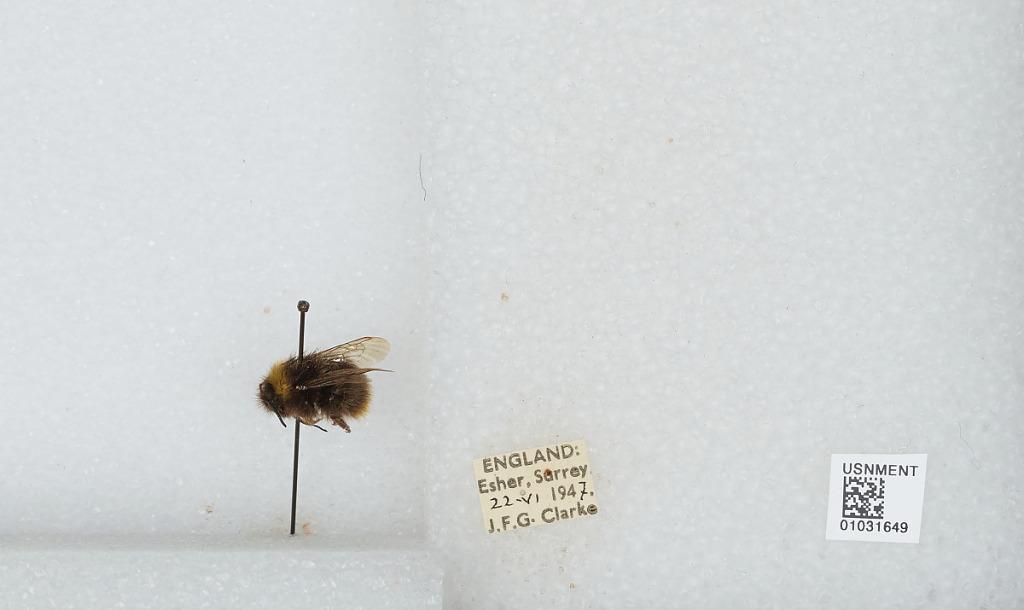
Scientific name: Bombus (Pyrobombus) pratorum (Linnaeus)
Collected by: J. Clarke
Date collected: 1947-6-22
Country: United Kingdom
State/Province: England
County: Surrey
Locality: Esher
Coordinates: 51.3692, -0.365